Badut

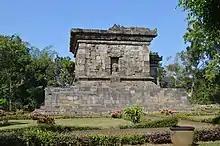
Badut temple viewed from Northeast.

Indonesian historian Purbatjaraka connected this temple with an inscription discovered in Merjosari village, the Dinoyo inscription. This inscription was written in Sanskrit using old Javanese script with "chandrasengkala" (chronogram): "nayana vayu ras" which corresponds to the year 682 Saka or 760 CE, mentioning about